Naphrys pulex

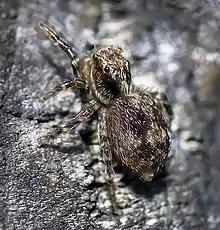
Flea Jumping Spider "Naphrys pulex" female

Naphrys pulex is a species of spider from the family Salticidae that is widely distributed in Canada and the United States.